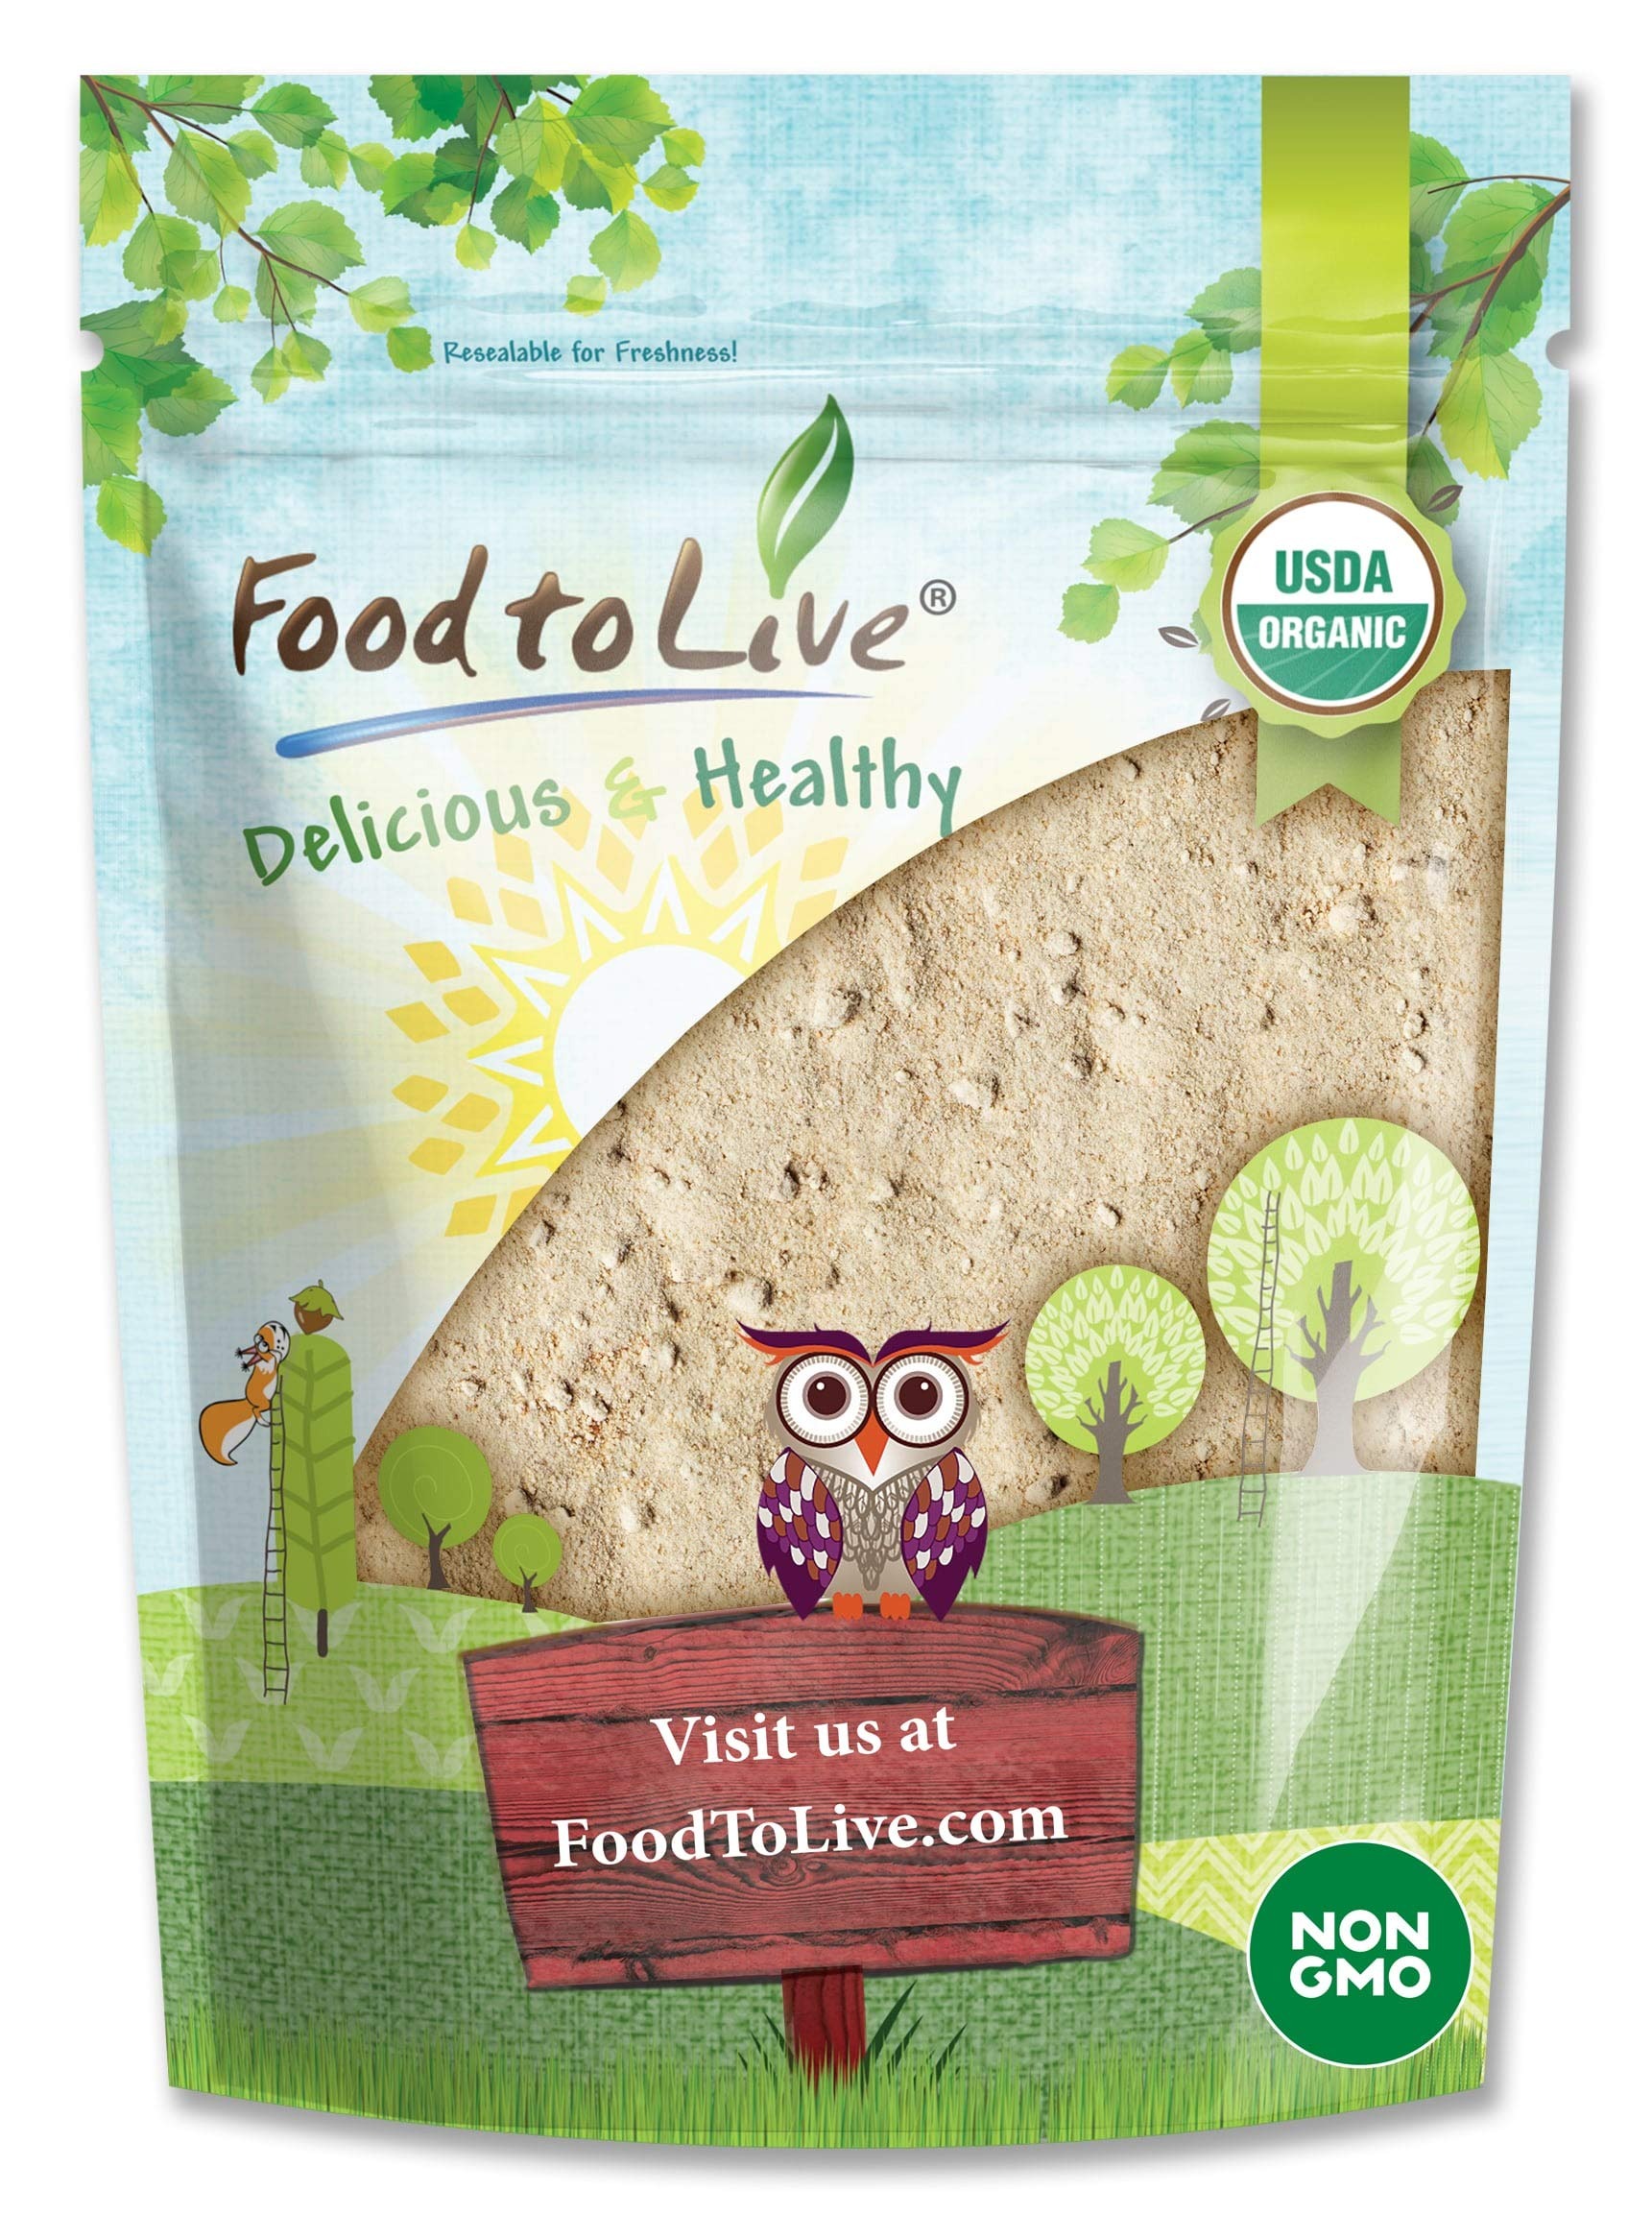
Item Name: Food to Live Organic Yacon Root Powder, 8 Ounces - Non-GMO, 100% Pure, Finely Ground Peruvian Tuber, Natural Low Glycemic Sweetener, Raw, Vegan, Kosher, Bulk. High in Inulin. For Drinks and Baking
Bullet Point 1: PLEASANT TASTE: Yacon powder has a sweetish taste, reminiscent of an apple.
Bullet Point 2: ADDITIVE TO VARIOUS DISHES: Add a little Organic Yacon Powder to wheat flour when baking muffins, gingerbread, pancakes, as well as cereals, drinks, and other sweet dishes.
Bullet Point 3: NATURAL SWEETENER: Dried Yacon Powder is used as a mild sweetener and is a good source of inulin.
Bullet Point 4: CERTIFIED ORGANIC: Organic Yacon Powder from Food to Live are non-GMO and contain no toxins.
Product Description: Organic Yacon Powder is a superfood that comes from South America. Loved for its sweetness and taste, the root of this plant is similar to apples. However, it has a bit of a different flavor. It’s more similar to sweet potato, but its sweetness is the most important thing. Therefore, the product has become popular as a natural sweetener. Unlike sugar, Organic Yacon Root Powder has a low glycemic index. Moreover, it only has about half the calories of regular sugar. Hence, by adding powdered yacon root to your tea or smoothies, you get to cut your calorie intake without sacrificing the sweetness. Please remember not to overindulge in this natural sweetener. It would be best if you didn’t eat more of it than you would sugar. A few teaspoons a day should be your limit. <br><br><br>Organic Yacon Powder: How to Use and Store<br><br> If you use Organic Yacon Root Powder as a natural sweetener, you can substitute sugar with it. It means you can add it to beverages, baked goods, smoothies, and other recipes. However, note that powdered yacon root has a texture similar to flour. Therefore, it will have a thickening effect on drinks and will change their color a bit. It also has that mild taste of tubers like sweet potato. Therefore, it will somewhat affect the flavor of your dishes. When using Organic Yacon Powder for baking, you need to account that it doesn’t have the same chemical properties as sugar. Therefore, you might need to add some other ingredients to help the dough rise. The product will also lose some of its sweetness due to the heat of the oven. Always store Organic Raw Yacon Powder in an airtight container. You can keep it in the pantry or the fridge. But the most important thing is to keep it dry at all times.
Value: 8.0
Unit: Ounce

Price: 14.99